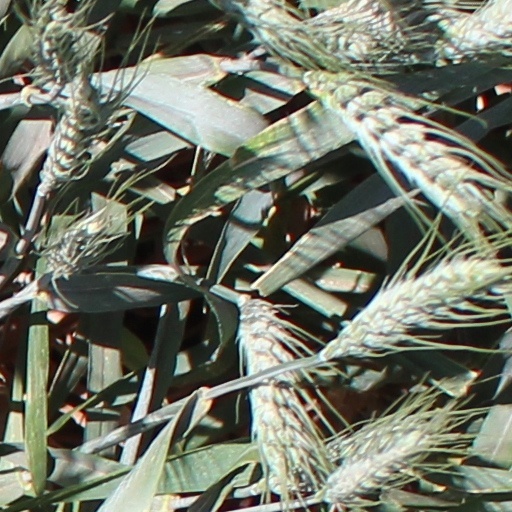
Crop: wheat